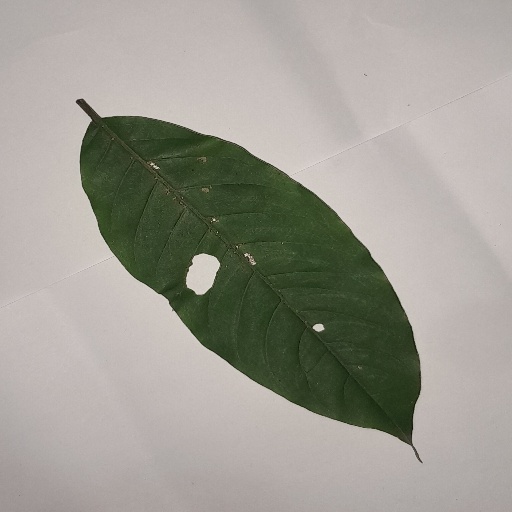
Species: HariTaki
Leaf condition: Shot Hole